Will Dyson

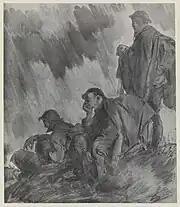
'Group' from Dyson's "Australia at War" (1918).

In early July 1916 an exhibition of Dyson's works entitled 'War Cartoons' was held at the Savoy Hotel in London. The collection included a number of lithographs (representing the artist's first attempt at this process). The cartoons were described as "characteristic examples of Mr. Dyson's use of the grotesque for the expression of his idea, which, in this case, is mainly the interpretation of the German mind".